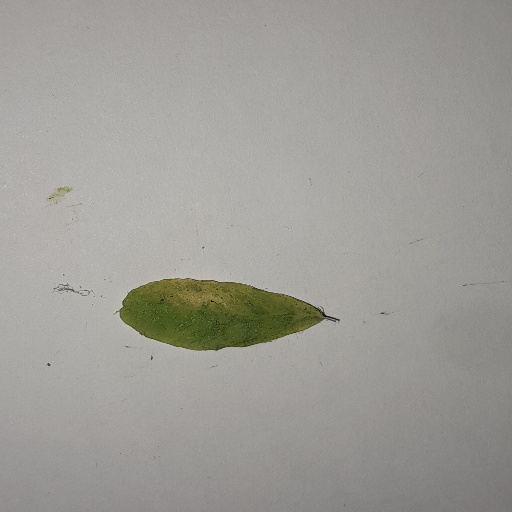
Species: Sojina
Leaf condition: Yellow Leaf